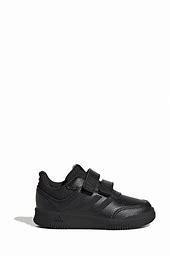
Brand: Adidas
Model: Tensaur Sport Training Hook And Loop